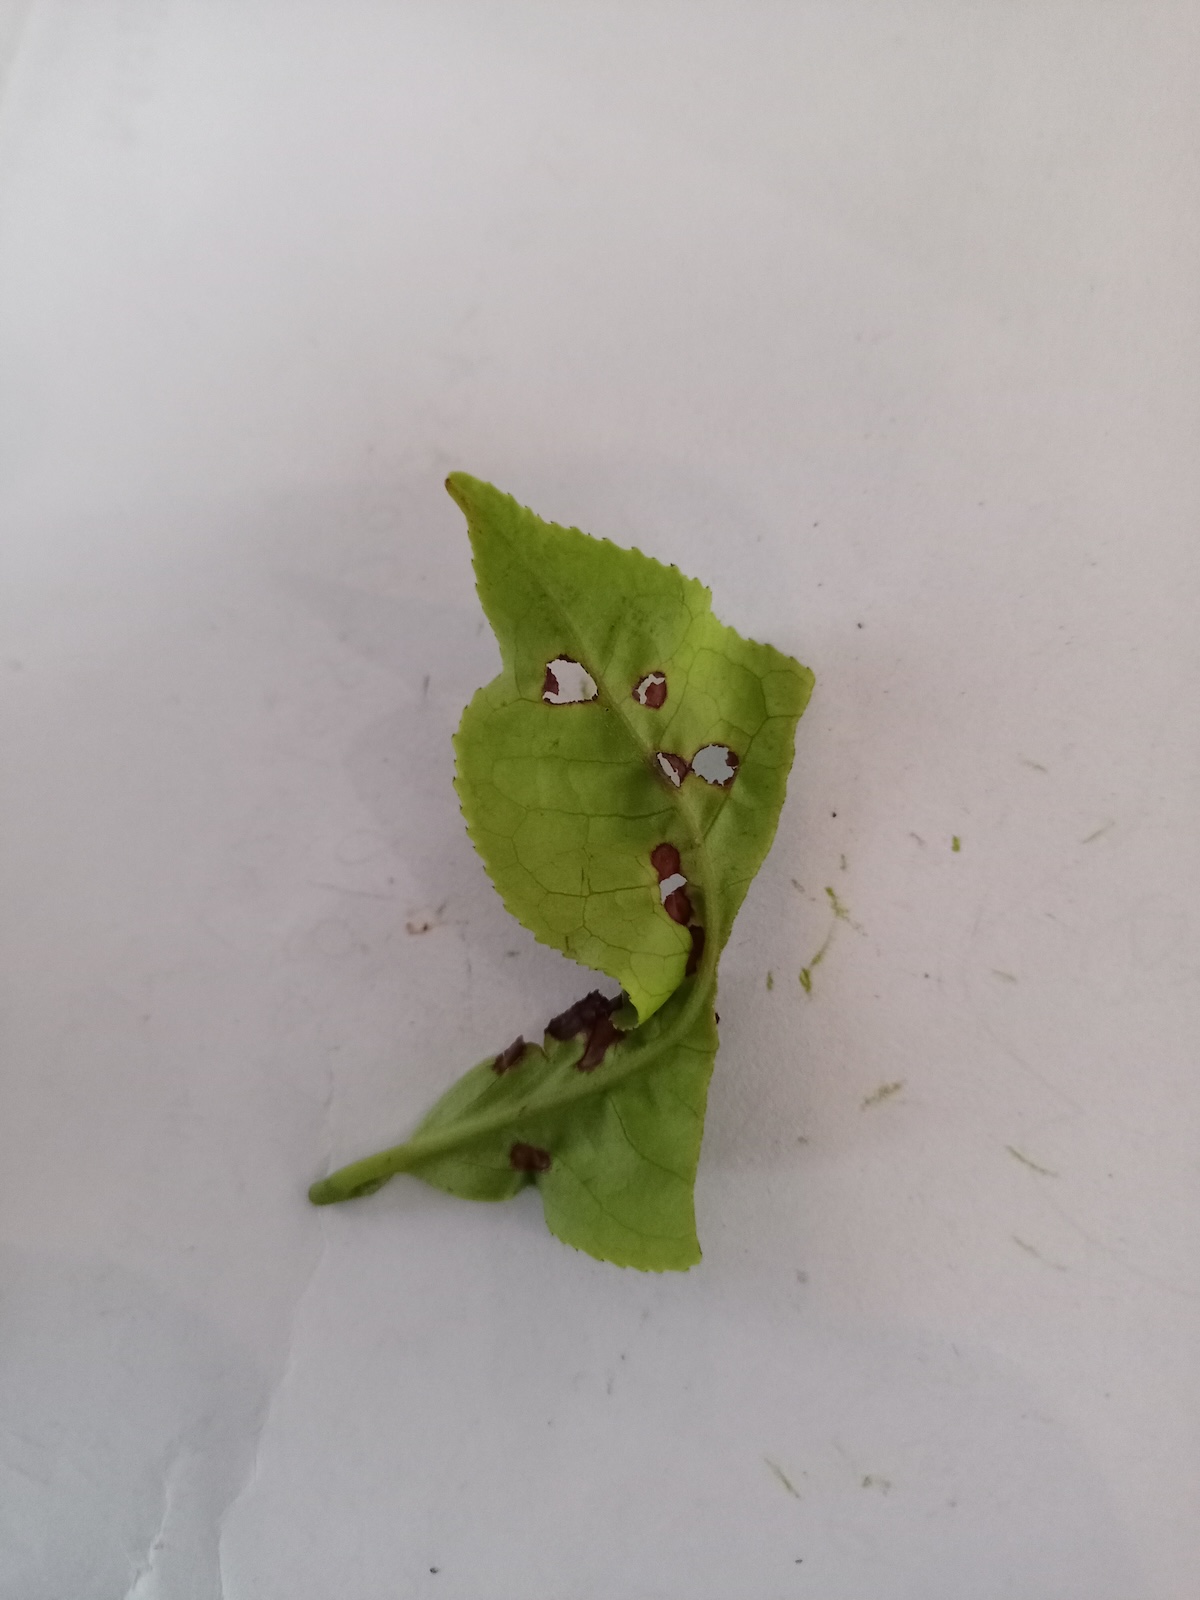
Label: Green mirid bug